Evil Genes

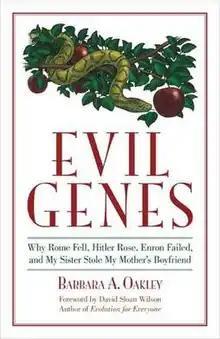
Hardcover edition

Evil Genes is a book by Barbara Oakley, a systems engineer, about the neurological and social factors contributing to chronic antisocial behavior. The text was published on October 31, 2007, by Prometheus Books.